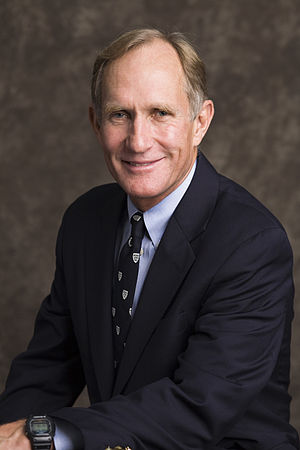
Peter Agre
Peter Agre er en amerikansk læge og molekylærbiolog. Han er Bloomberg Distinguished Professor på Johns Hopkins Bloomberg School of Public Health og Johns Hopkins School of Medicine, og direktør for Johns Hopkins Malaria Research Institute. Han modtog nobelprisen i kemi i 2003 sammen med Roderick MacKinnon for "opdagelser inden for kanaler i cellemembraner.” Agre blev anerkendt for sin opdagelser af aquaporin-vandkanaler. Aquaporiner er vandkanal-proteiner der flytter vandmolekyler igennem cellemembranen. I 2009 blev Agre valgt som præsident for American Association for the Advancement of Science og blev aktiv i idenskabsdiplomati.